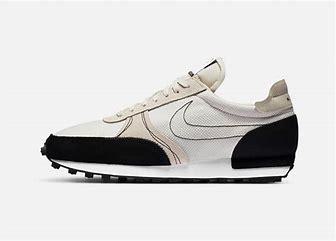
Brand: Nike
Model: Dbreak Type